History of Wageningen

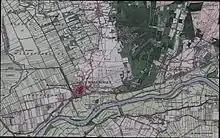
Wageningen region, 1906

The "Landbouwhogeschool Nederland" (Wageningen Agricultural College), successor to the National Agricultural and Horticultural College, was established in 1918. This was the beginning of the special development in a small, fortified city of a specialized university that has evolved today into the present the Wageningen University and Research Centre (WUR).